D. J. Reed

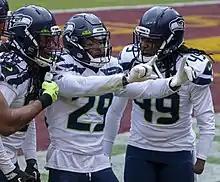
Reed with Shaquill Griffin (left) and Shaquem Griffin (right) in 2020

On November 1, 2020, Reed made his debut with the Seahawks against his former team the San Francisco 49ers and made six solo tackles, one pass deflection, and had his first career interception on a pass attempt thrown by Jimmy Garoppolo to tight end George Kittle during a 37–27 win in Week 8. In Week 10, Reed started as the No. 2 starting cornerback after Quinton Dunbar was placed on injured reserve due to a knee injury. He set a season-high with ten solo tackles and had a fumble recovery as the Seahawks lost 16–23 at the Los Angeles Rams. The following week, he set a season-high with 11 combined tackles (nine solo) and made one pass deflection during a 28–21 win against the Arizona Cardinals in Week 11. In Week 15, Reed made six combined tackles (four solo), set a season-high with three pass deflections, and intercepted a pass by Dwayne Haskins to wide receiver Cam Sims during a 20–15 victory at the Washington Football Team. Due to his strong play, Reed retained his starting position for the rest of the season, even when Dunbar was healthy. He finished the season with a total of 62 combined tackles (46 solo), seven pass deflections, and two interceptions in ten games and eight starts. He received an overall grade of 75.2 from Pro Football Focus in 2020.